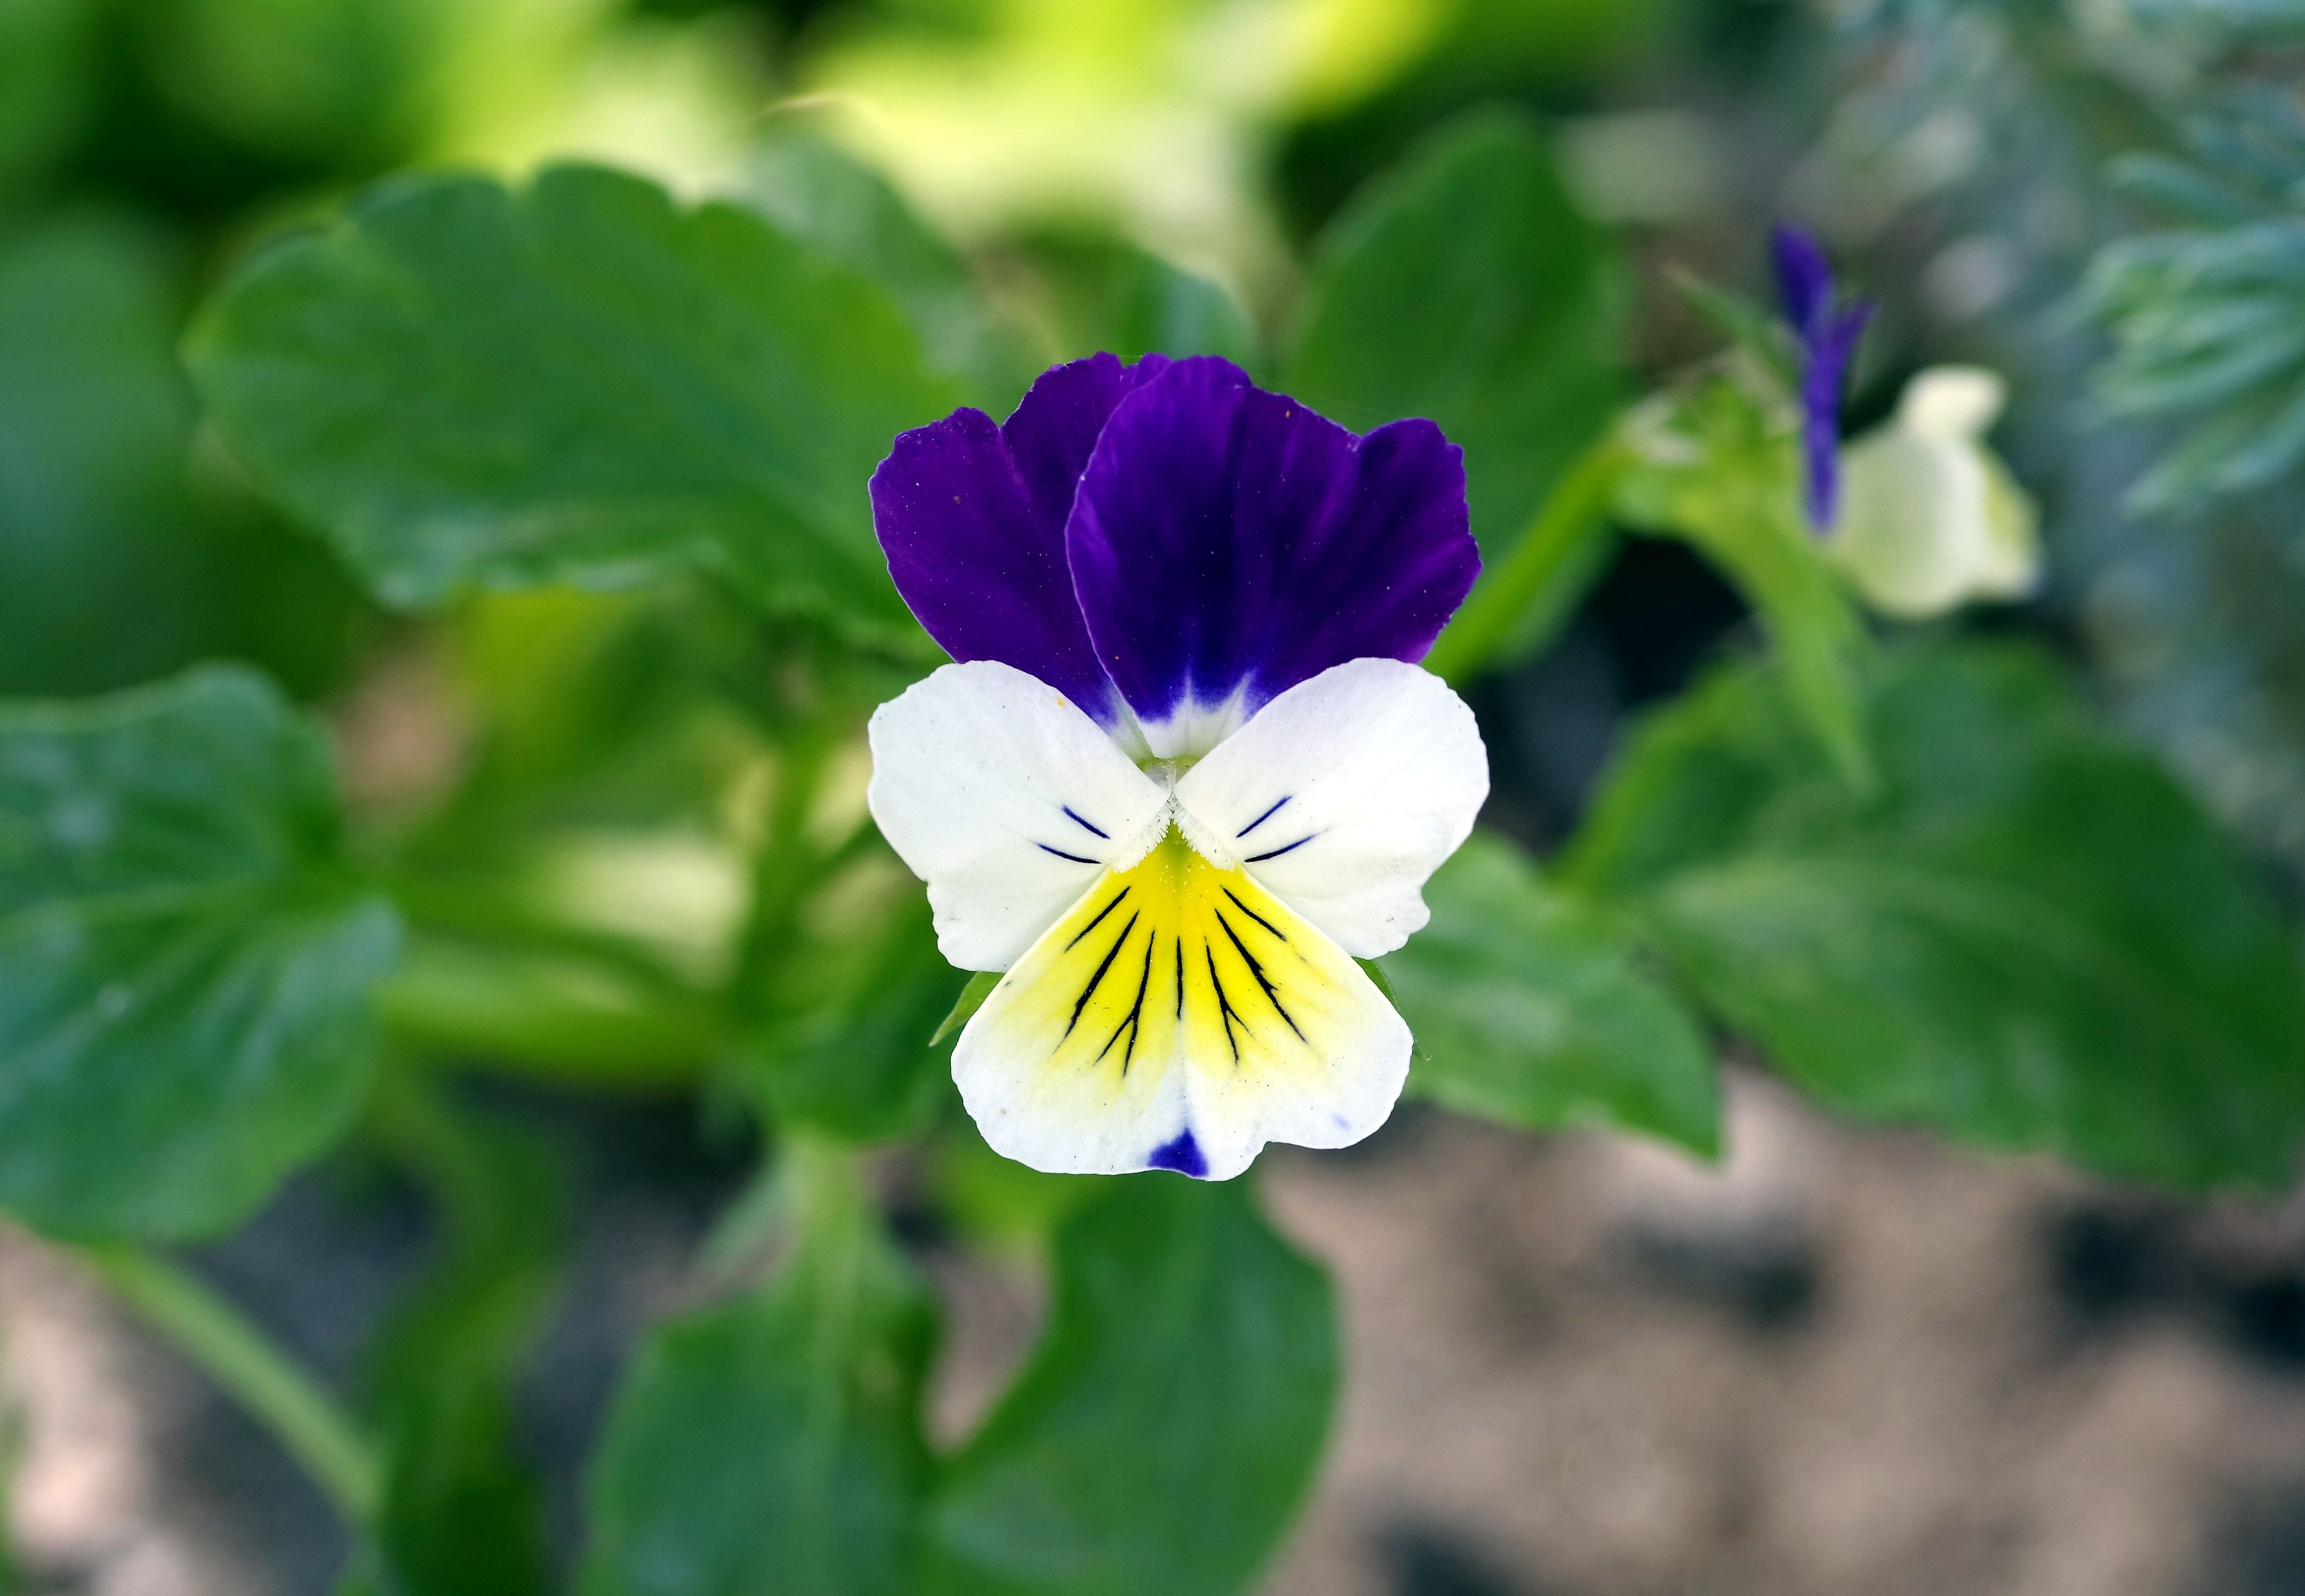
nature, plant, flower, petal, daisy, green, herb, botany, garden, flora, wildflower, flower field, eye, violet, viola, macro photography, pansy, flowering plant, blue white, tiny flower, dayflower, annual plant, land plant, violet family, dayflower family